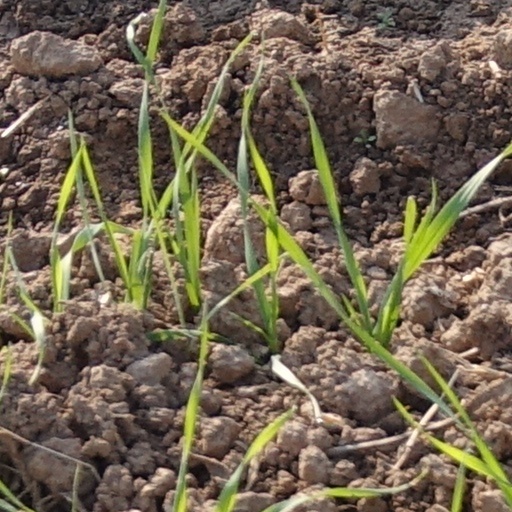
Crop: wheat